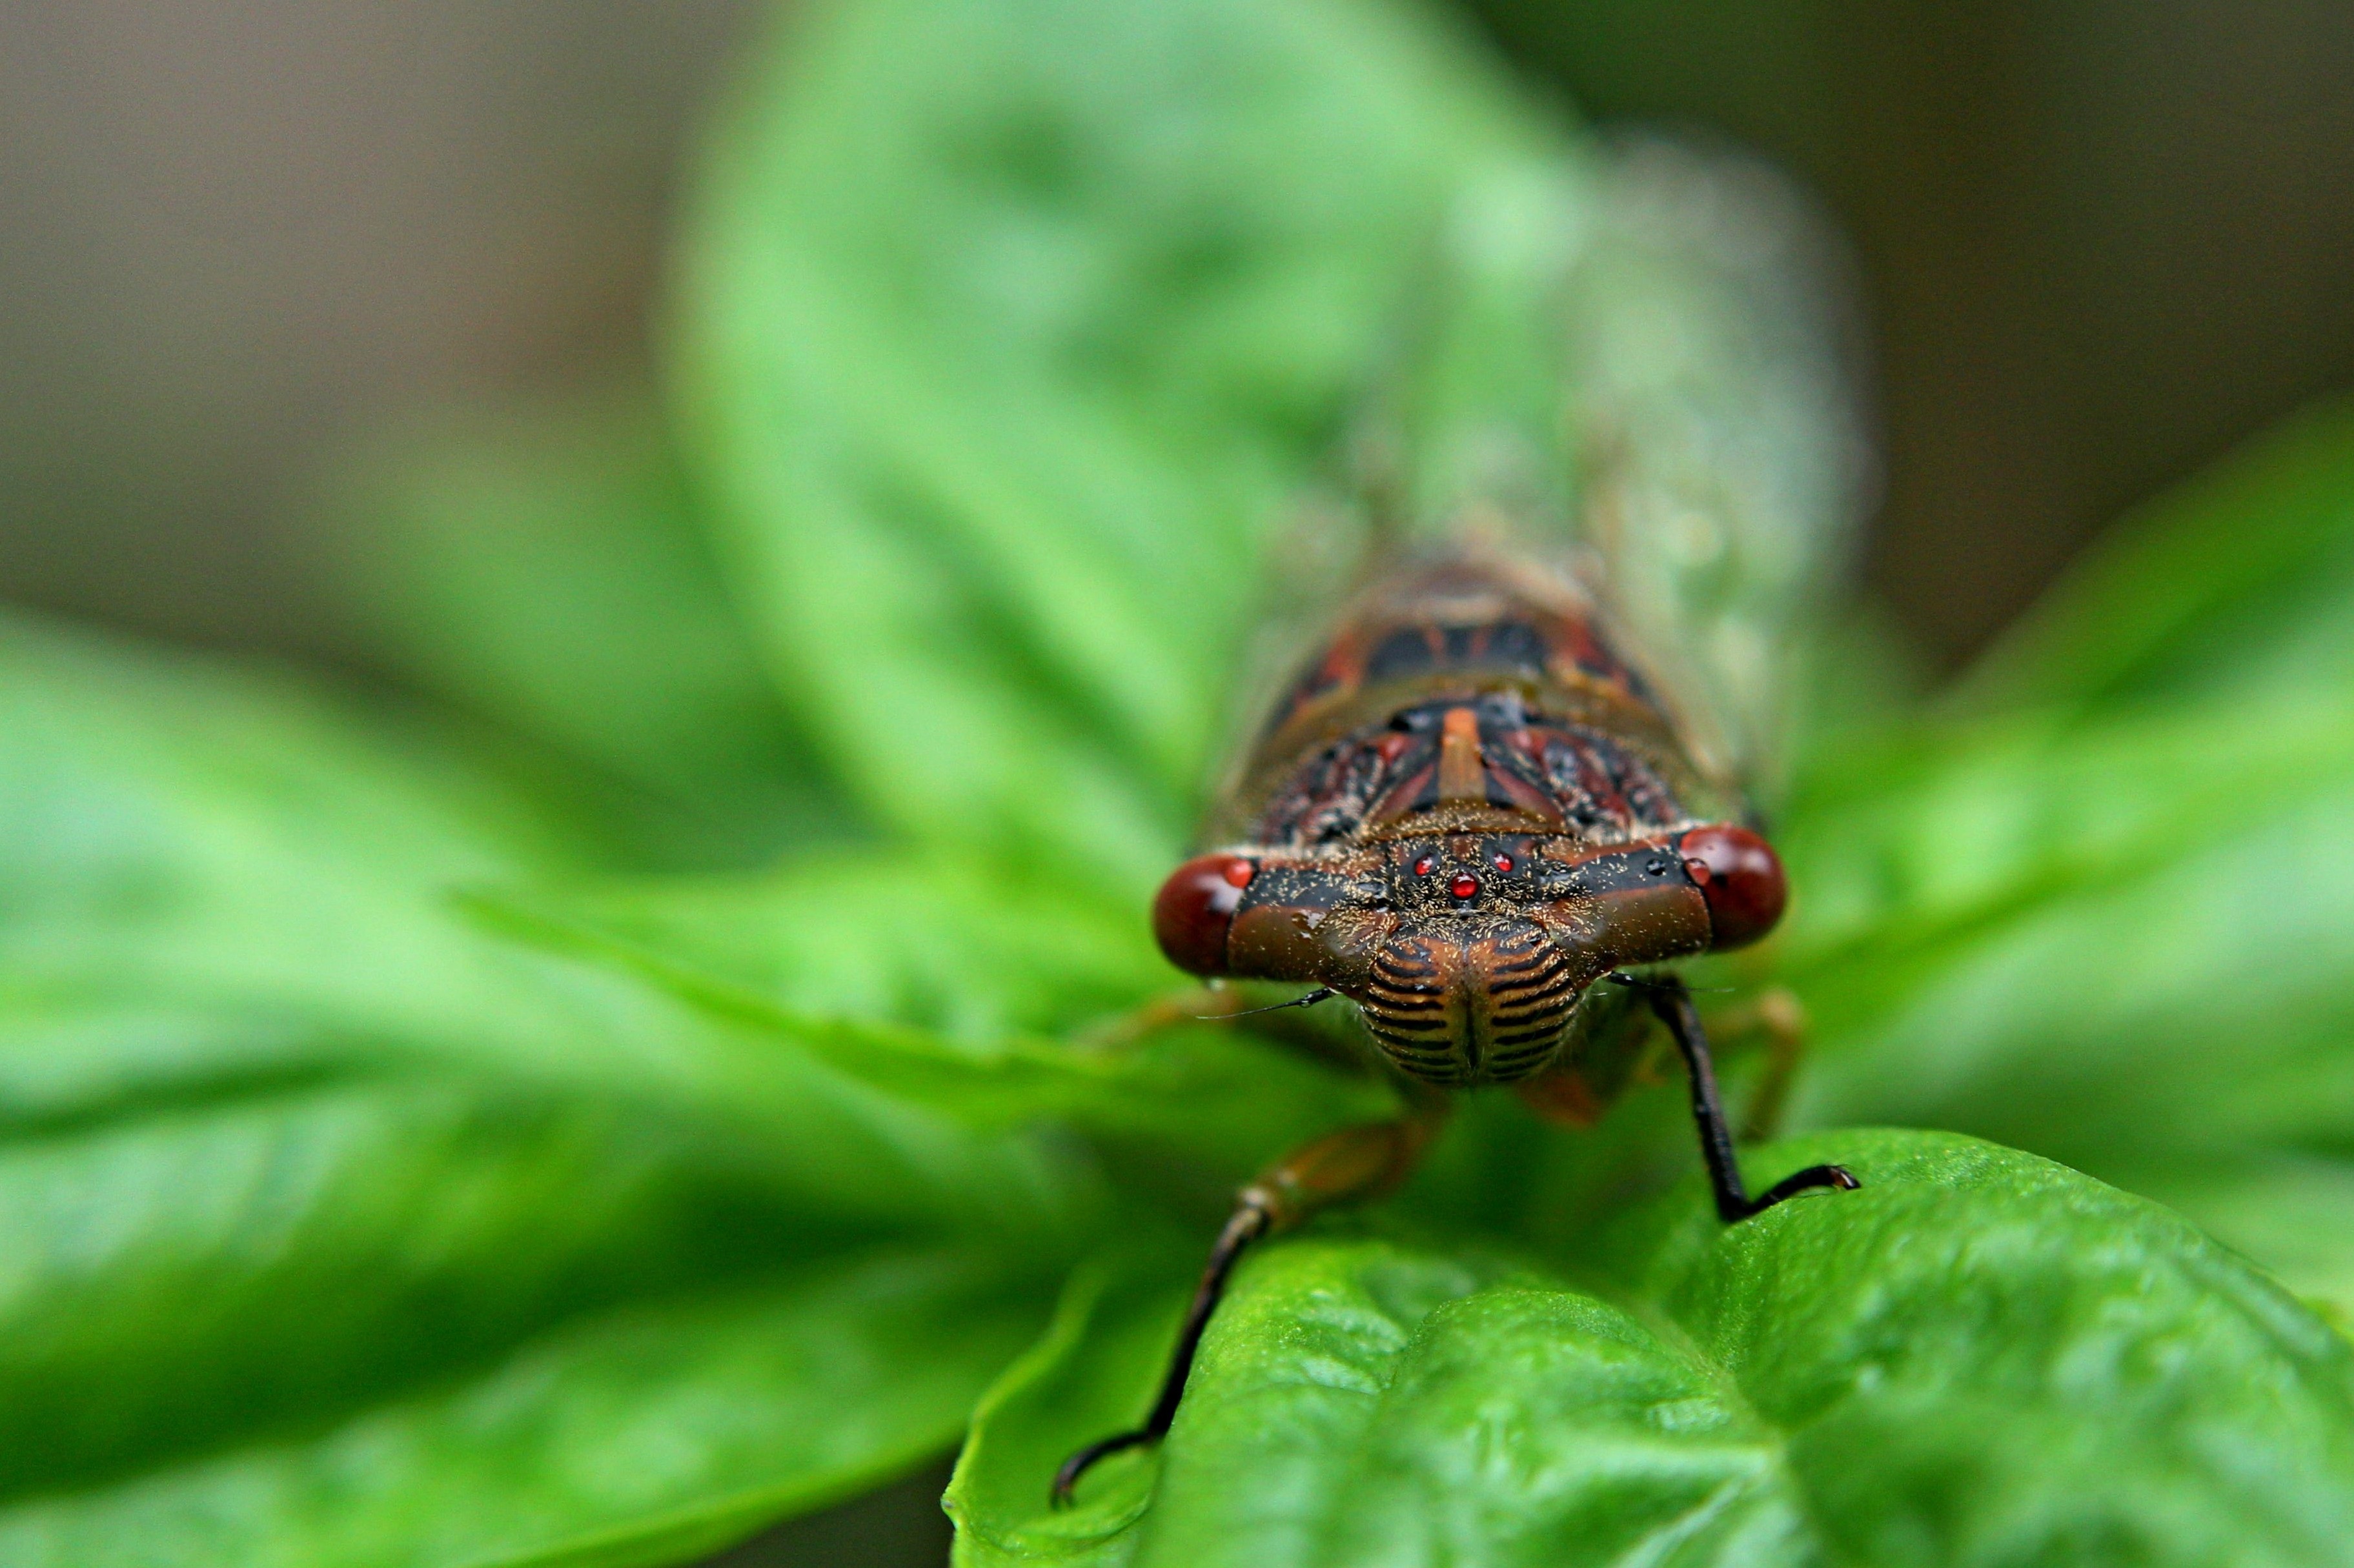
nature, photography, leaf, flower, green, insect, natural, bug, fauna, invertebrate, close up, beetle, weevil, macro photography, leaf beetle, true bugs